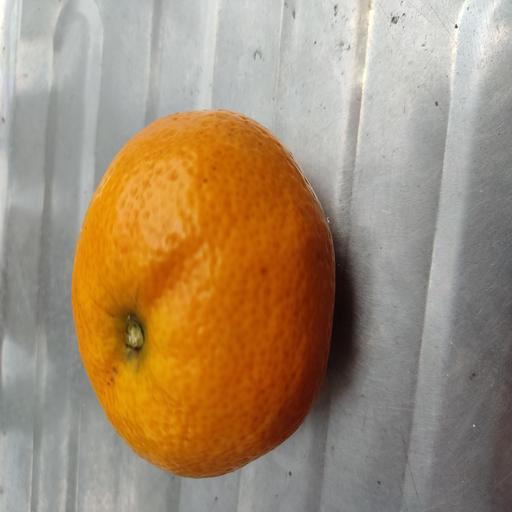
Crop type: Orange